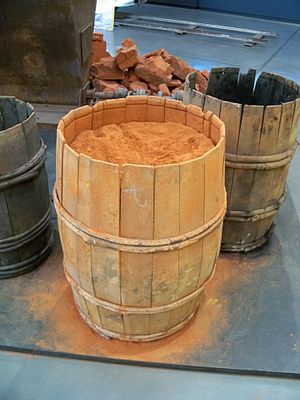
Okker / Produktion
Okker er oprindeligt den fælles betegnelse for naturligt forekommende gule, brunlige og røde jordarter, der findes som sedimentære aflejringer. Det er en naturligt forekommende jernforbindelse og har været brugt siden hulemaleriernes tid som rødt, brunt eller gult farvestof. Det regnes for at være et fuldkommen ugiftigt pigment, som stadig blandes i hvidtekalk eller anden facademaling. Mange bygninger i Middelhavslandene og hele beboelsesområder i det sydlige Californien er prægede af okkerpigmenternes røde og gyldne farvetoner. Det er et meget almindeligt og prisbilligt farvestof.